Italian War of 1551–1559

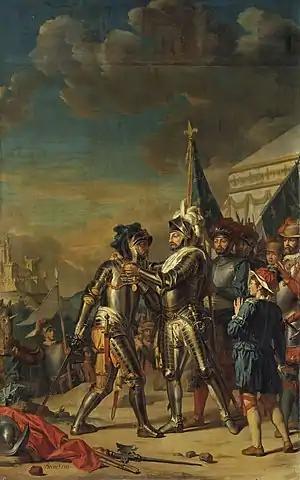
Henry II remitting the Order of Saint-Michel to Marshall de Tavannes after the Battle of Renty, on 13 August 1554

Henry II sealed a treaty with Suleiman the Magnificent in order to cooperate against the Habsburgs in the Mediterranean. This was triggered by the conquest of Mahdiya by the Genoese Admiral Andrea Doria on 8 September 1550, for the account of Charles V. The alliance allowed Henry II to push for French conquests towards the Rhine, while a Franco-Ottoman fleet defended southern France.